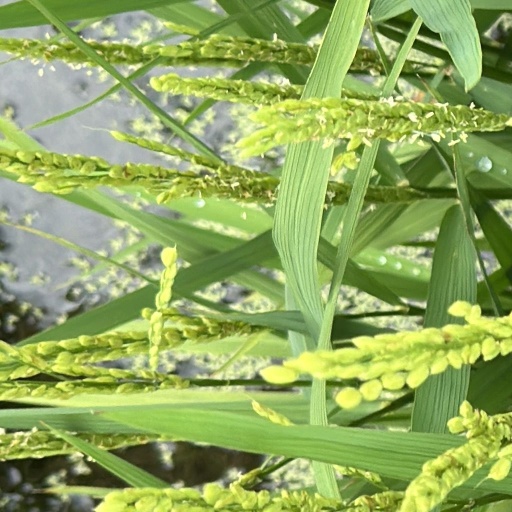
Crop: rice